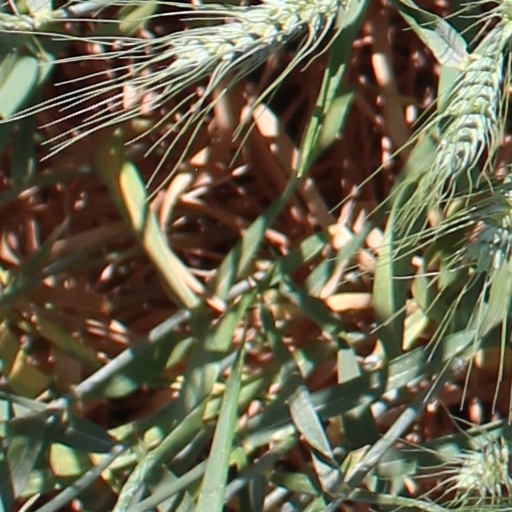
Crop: wheat